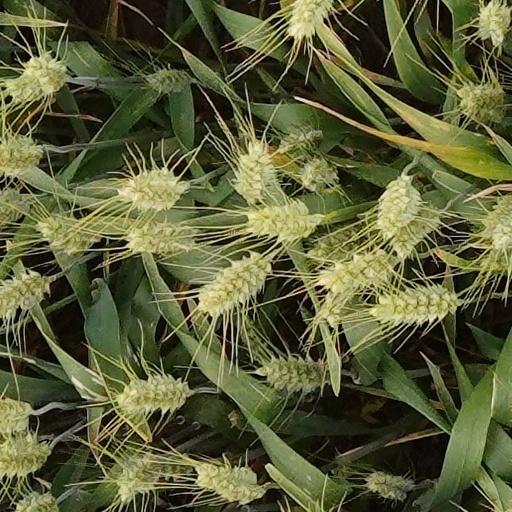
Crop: wheat